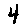
Label: 4